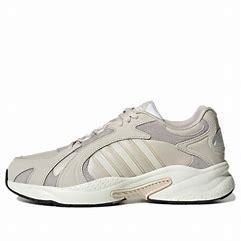
Brand: adidas
Model: neo Adidas NEO Crazychaos Shadow